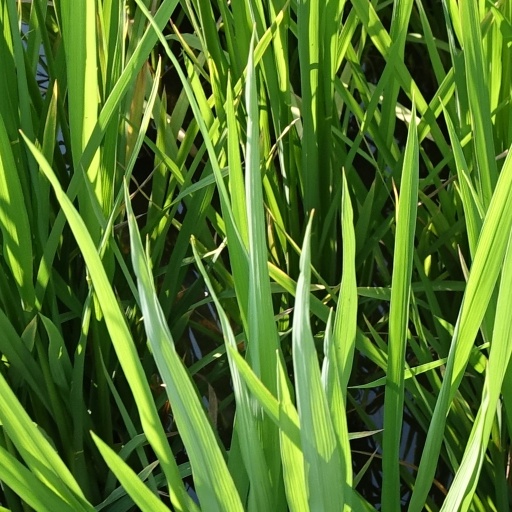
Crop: rice